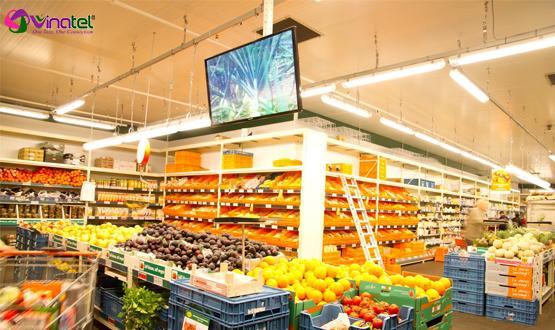
các quầy hàng này bán các loại trái cây